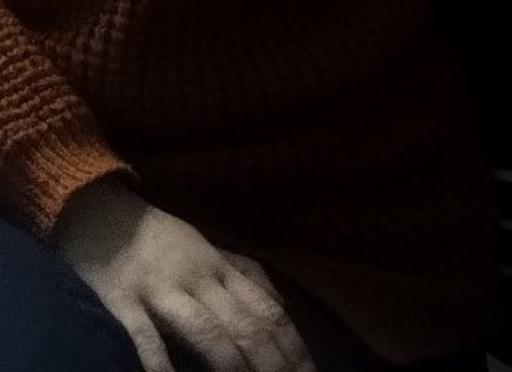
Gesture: no_gesture